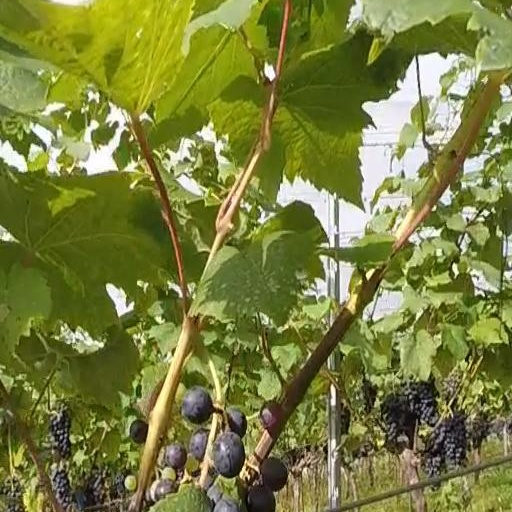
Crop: grape